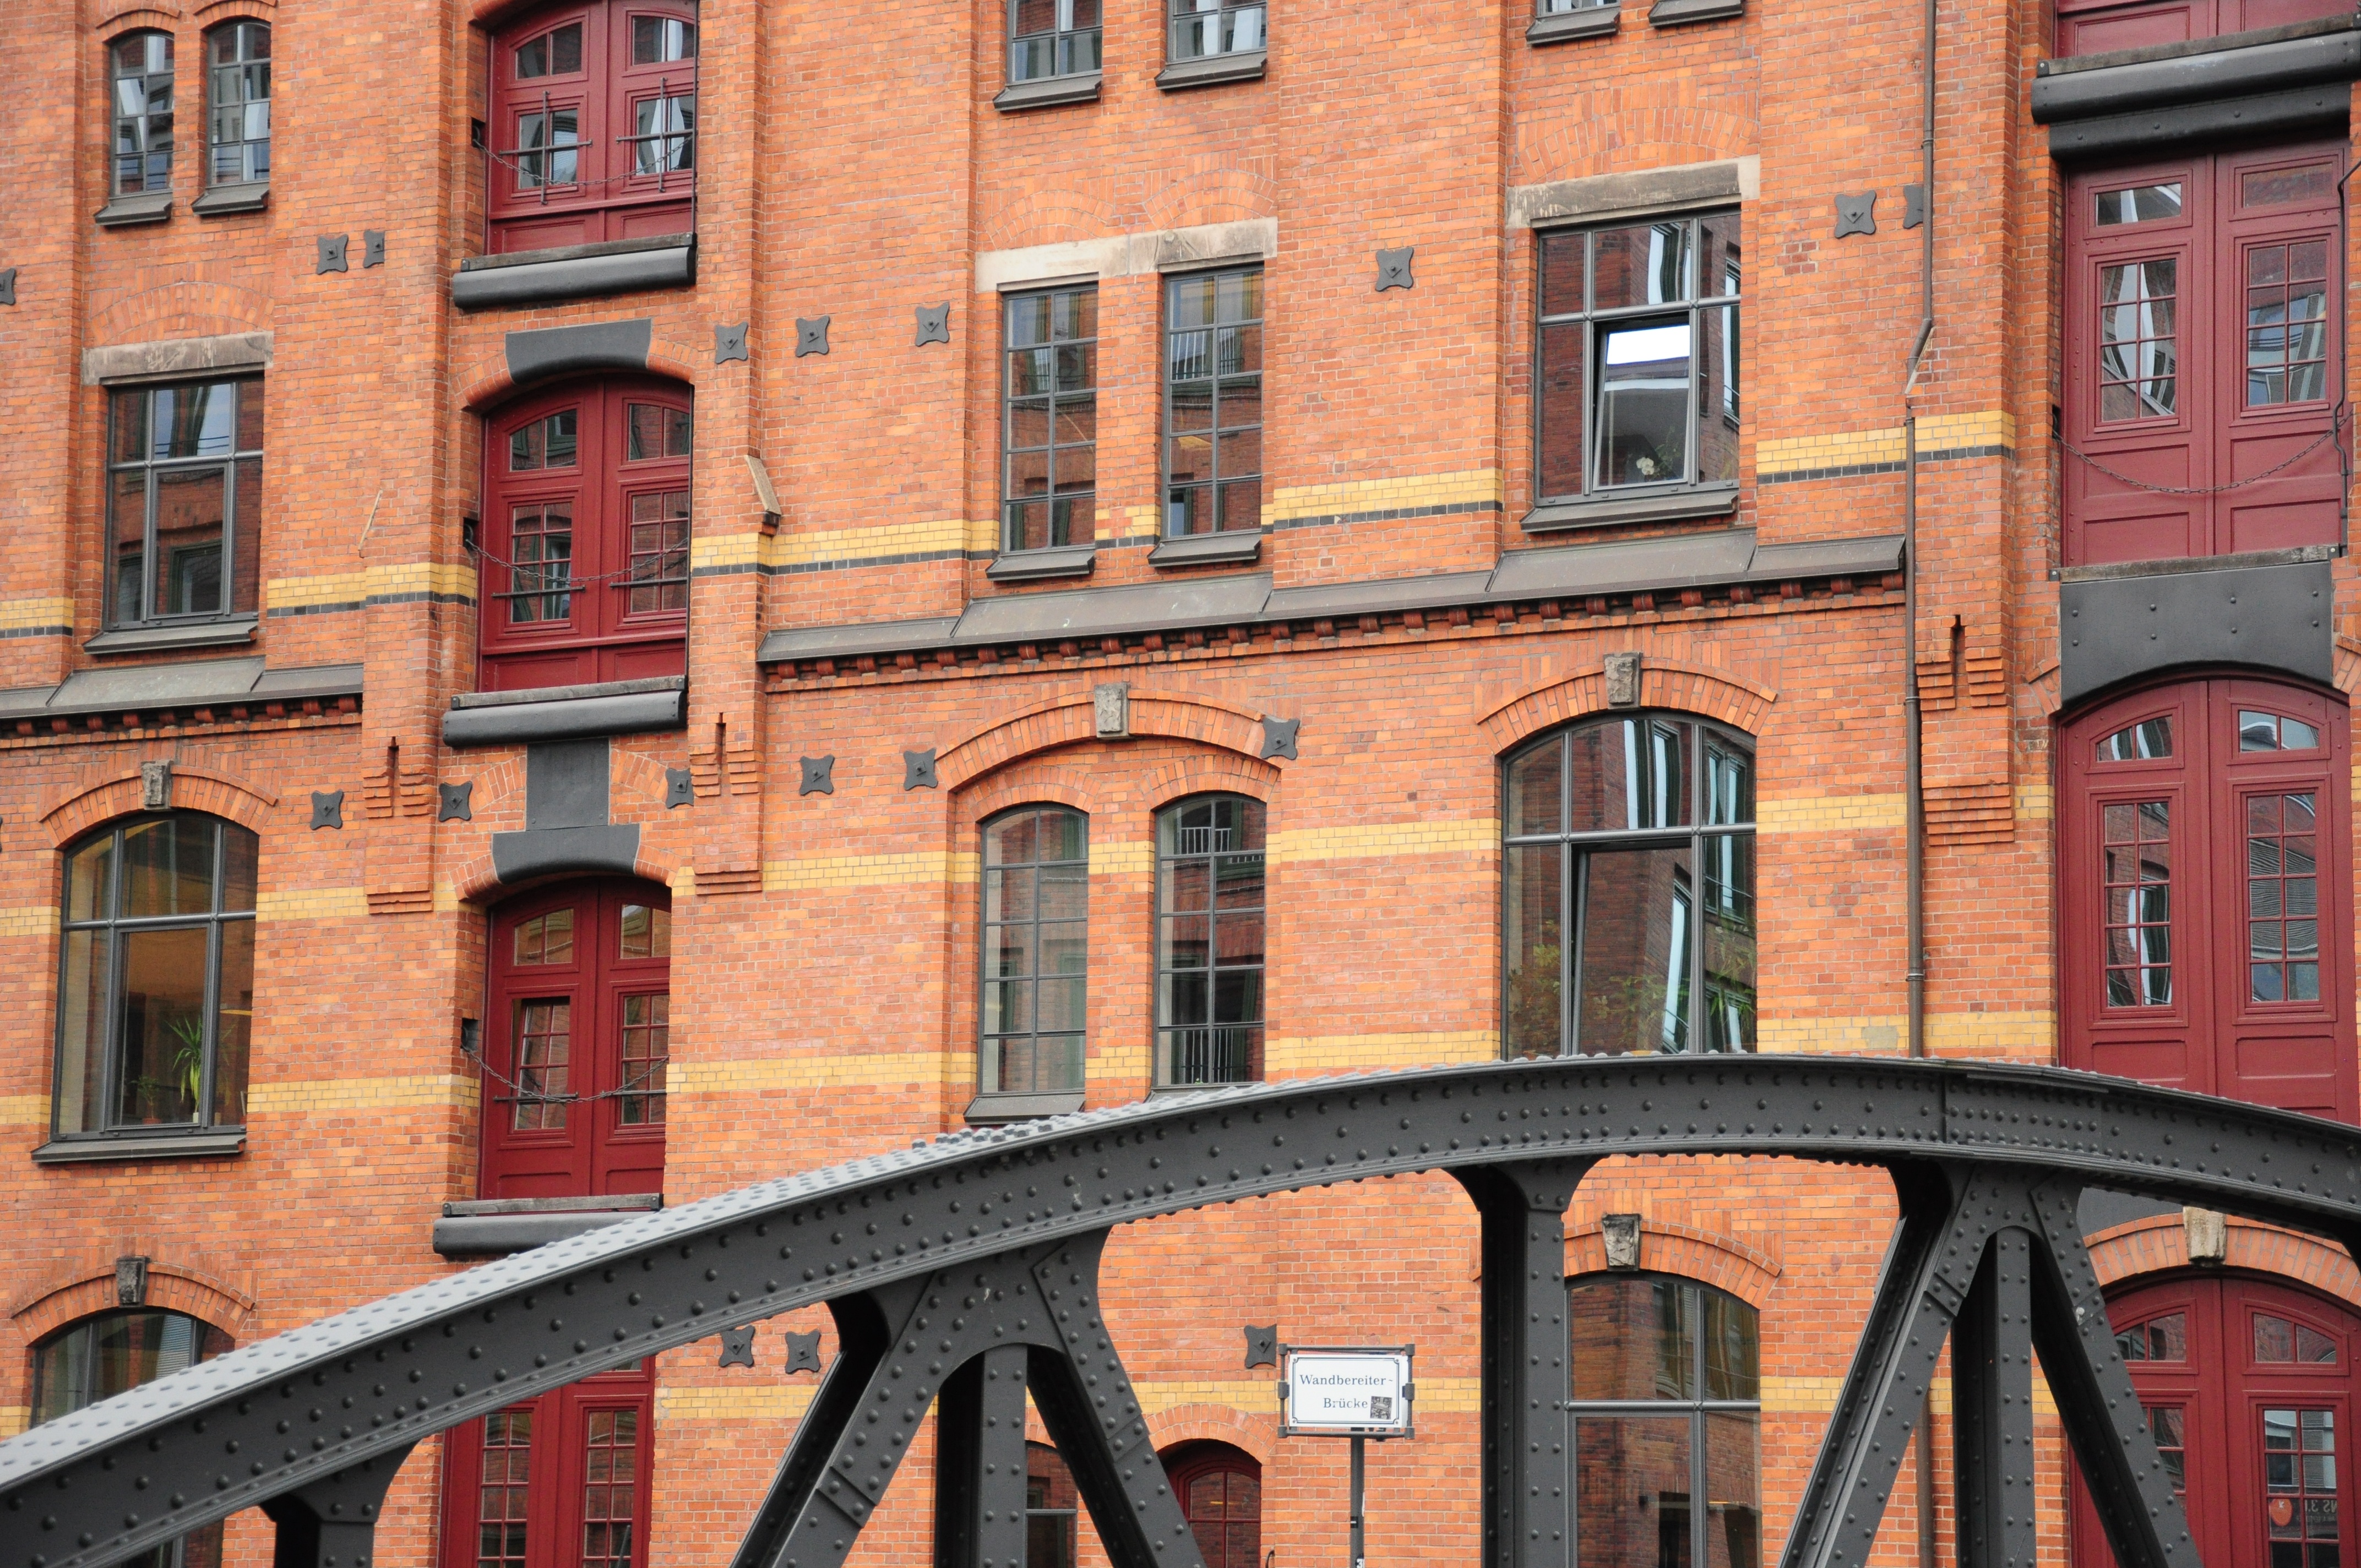
architecture, road, street, town, city, cityscape, downtown, facade, brick, waterway, germany, channel, porto, hamburg, neighbourhood, urban area, human settlement